Sony SmartWatch

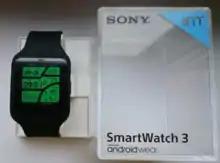
SmartWatch 3

At IFA 2014 the company announced the Sony Smartwatch 3. Its processor switched from previous generations' ARM Cortex-M MCU to an ARM Cortex-A CPU.